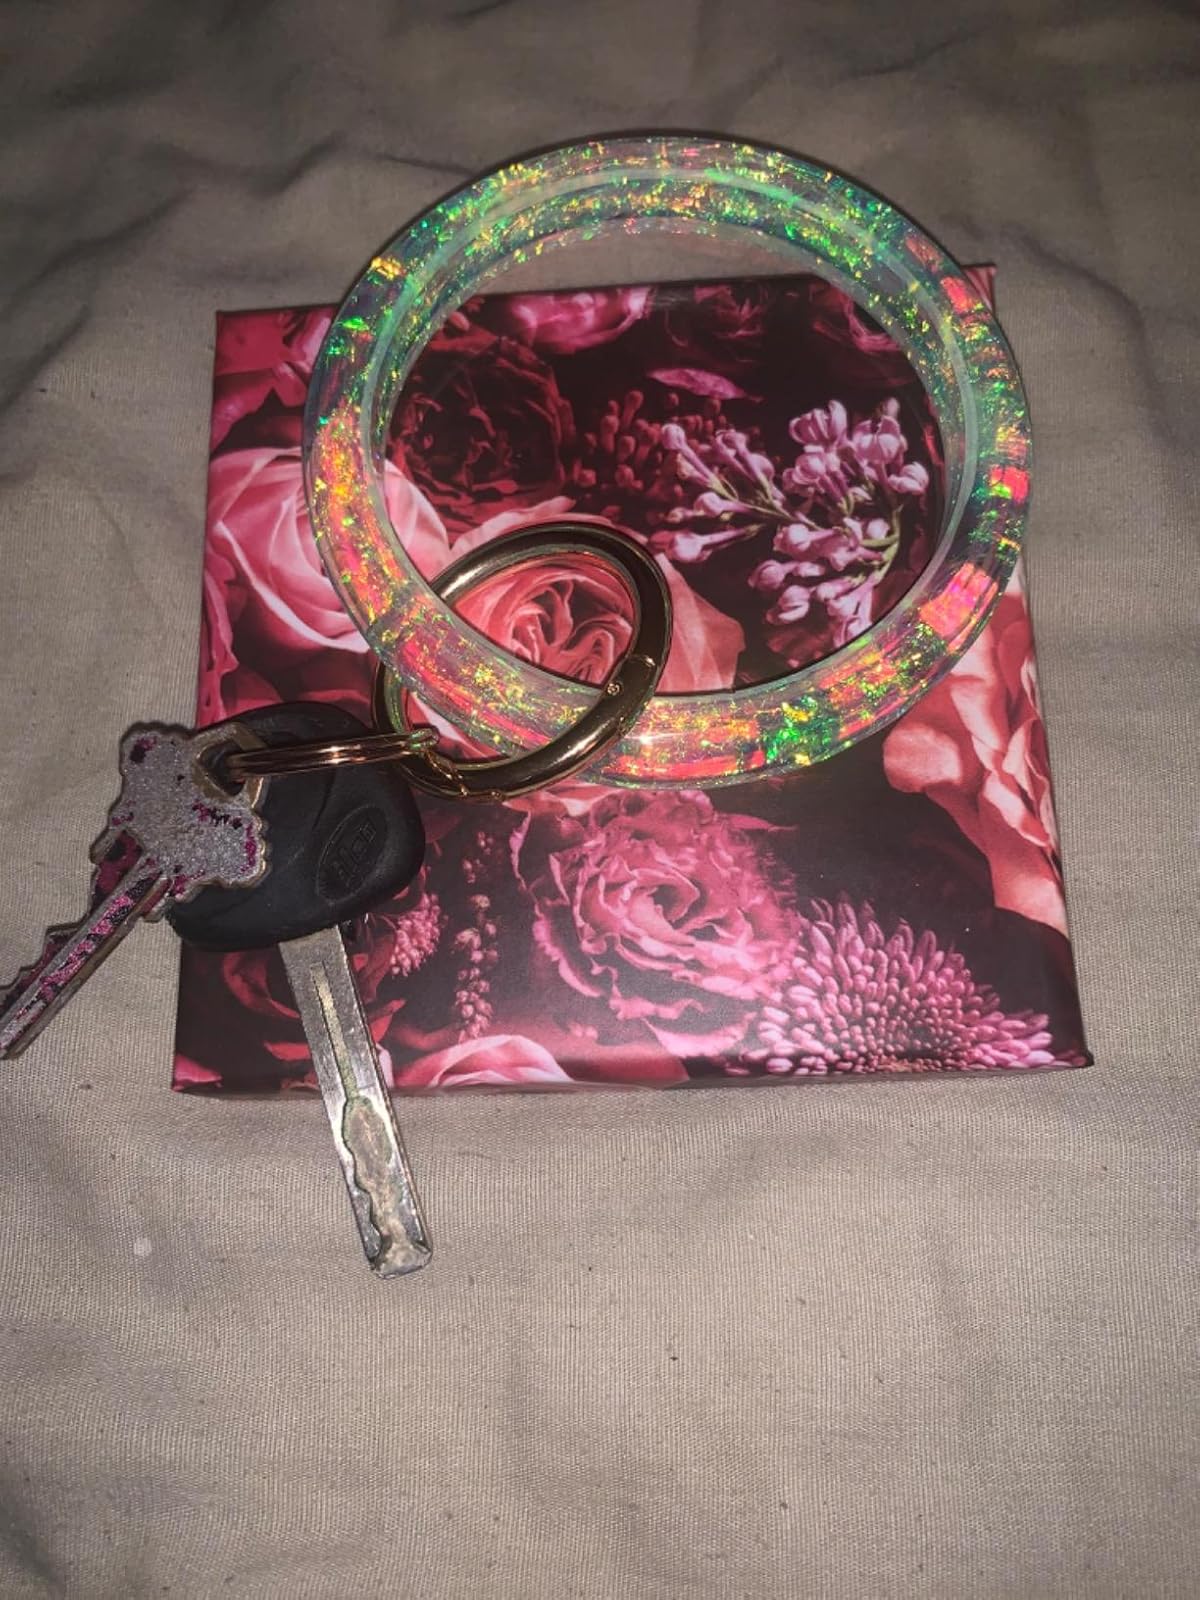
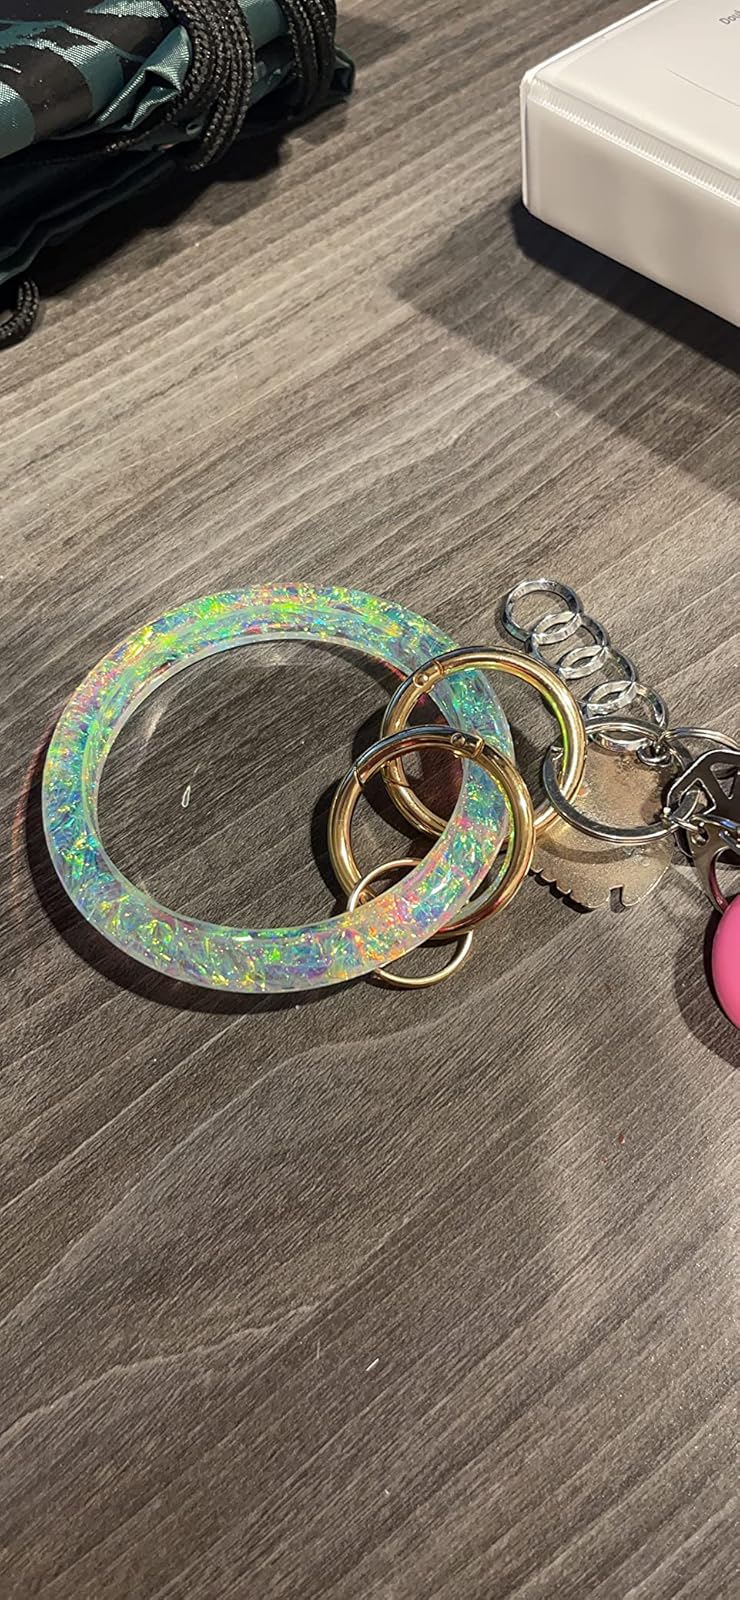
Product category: accessories_keychain
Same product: yes